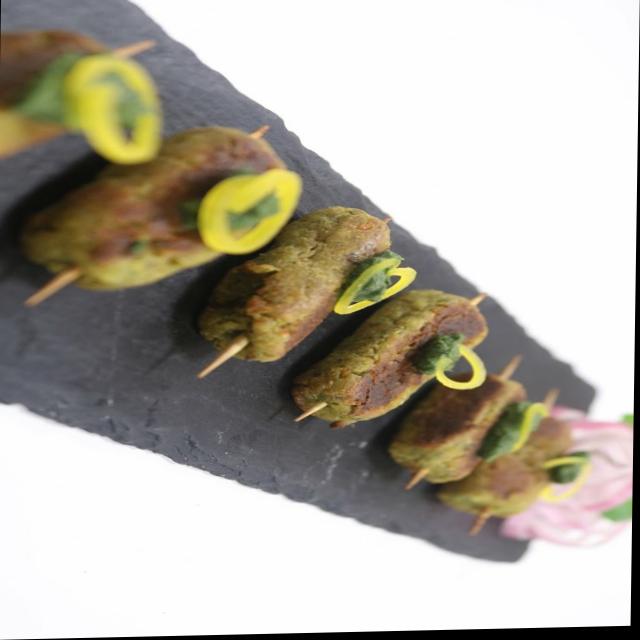
Dish: kebab